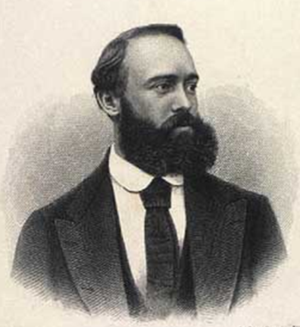
Eduard Lassen
Eduard Ludvig Lassen var en danskfødt komponist og dirigent, som voksede op og uddannedes i Belgien og virkede i Tyskland.